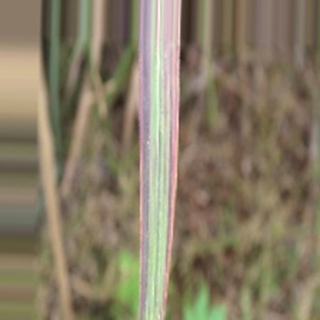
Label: sugarcane_bacterial_blight